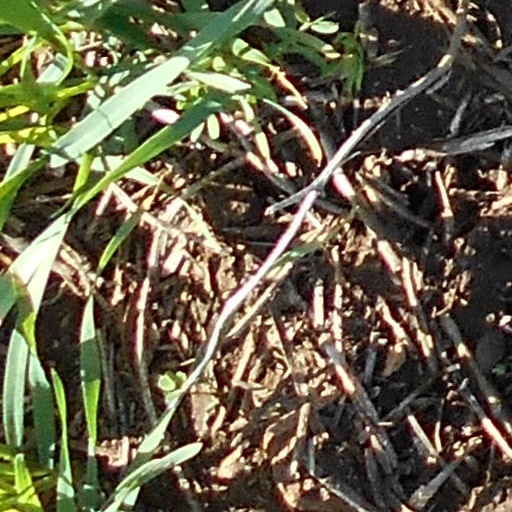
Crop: wheat